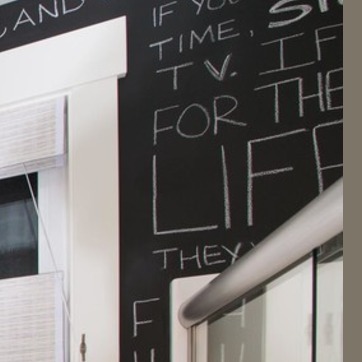
Material: other